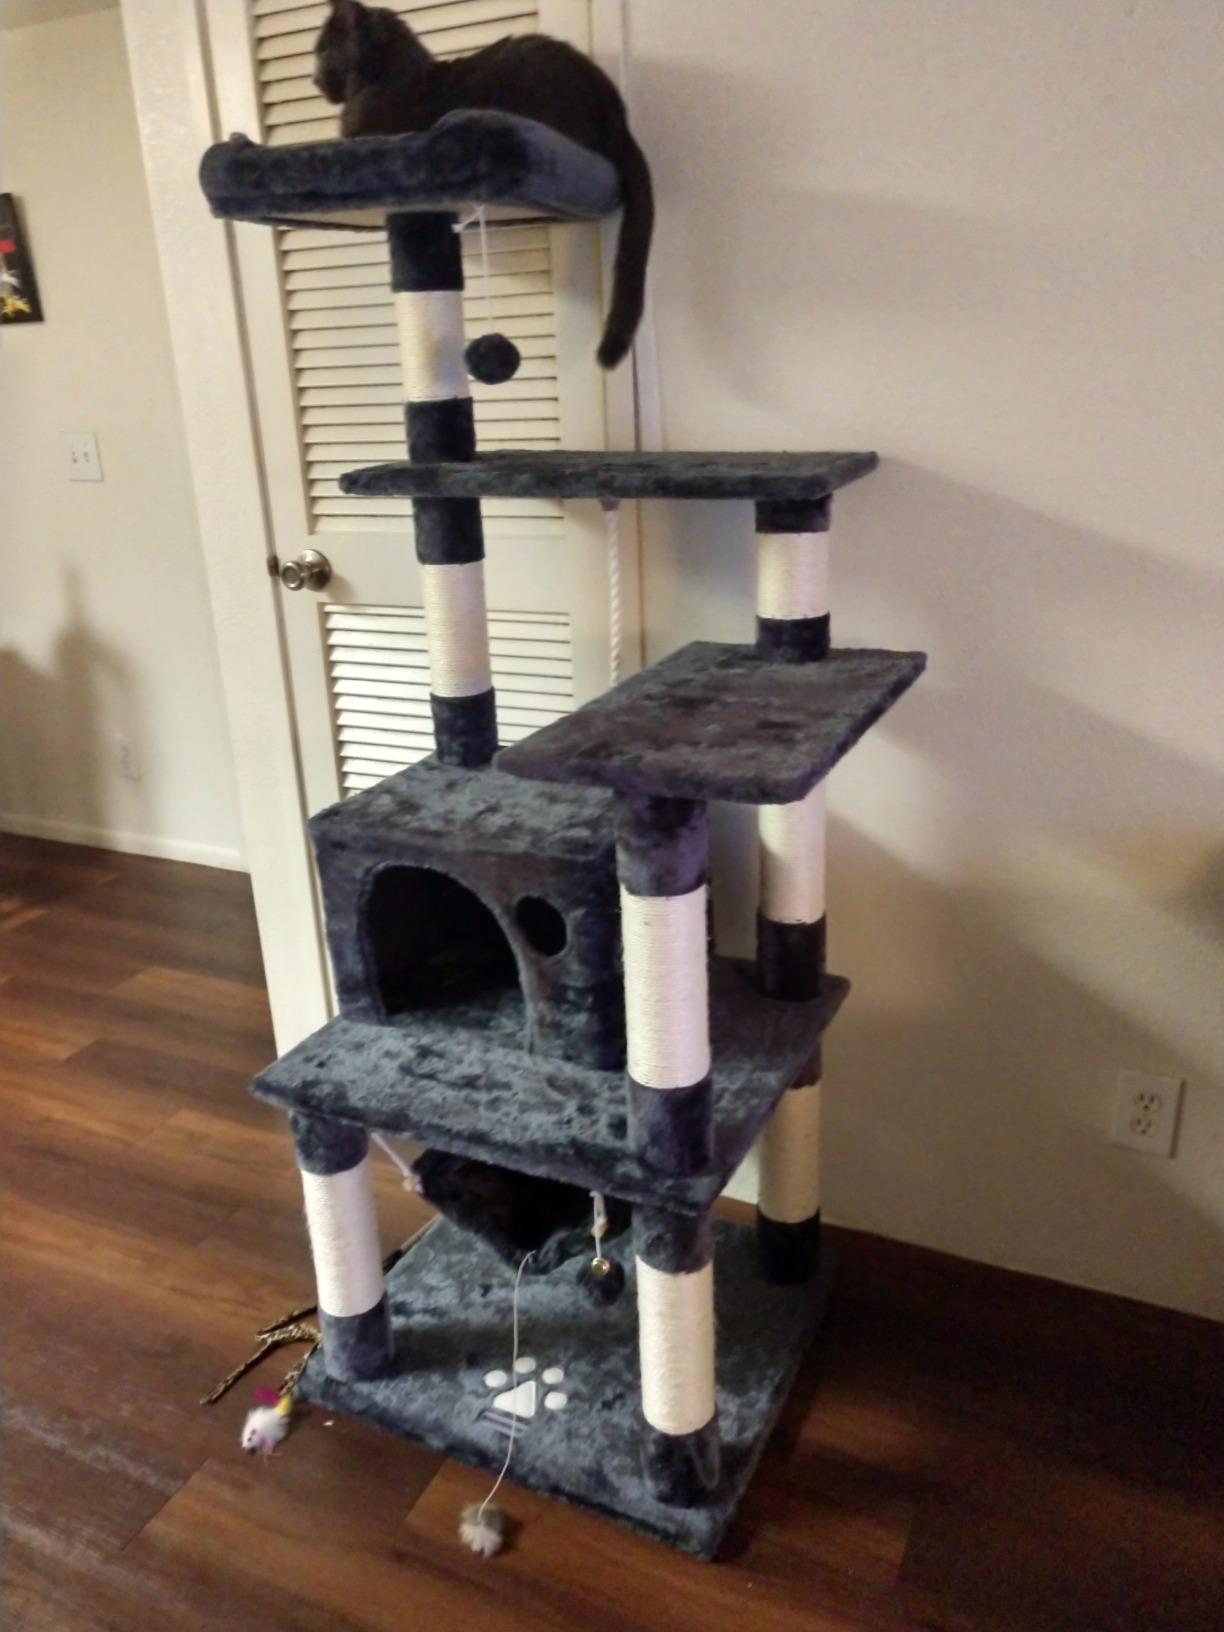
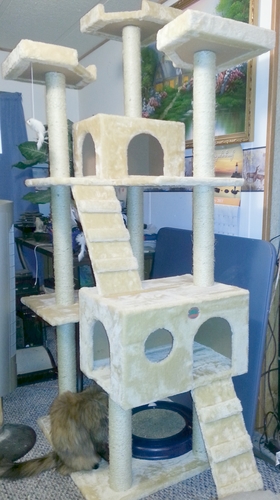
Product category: items_cat tree
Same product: no